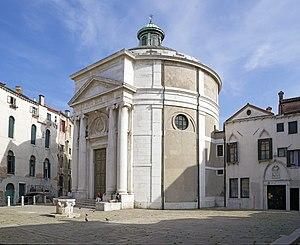
Cet article recense les églises de Venise, en Italie.
La Maddalena est une église catholique déconsacrée de Venise, en Italie.
Tommaso Temanza est un écrivain et un ingénieur italien.